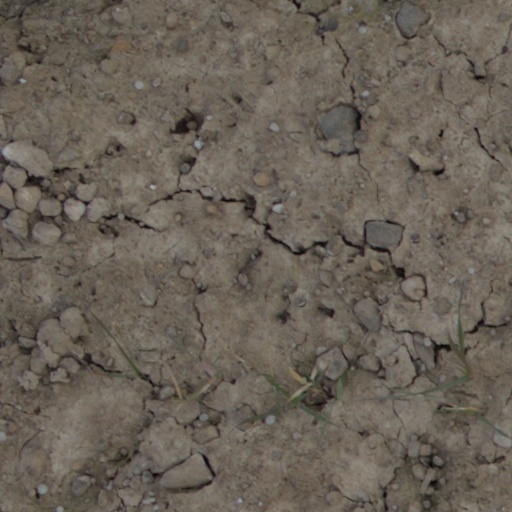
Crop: wheat